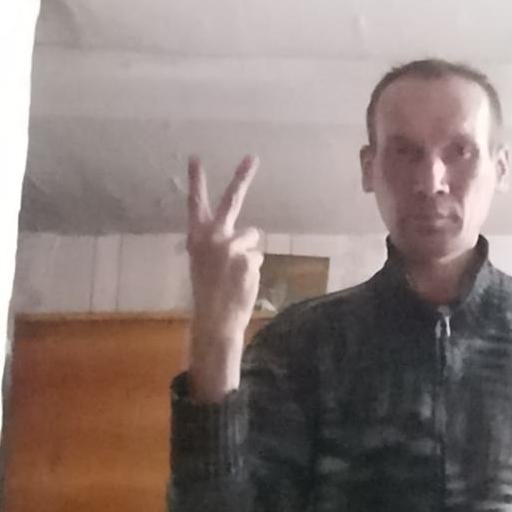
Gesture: peace_inverted